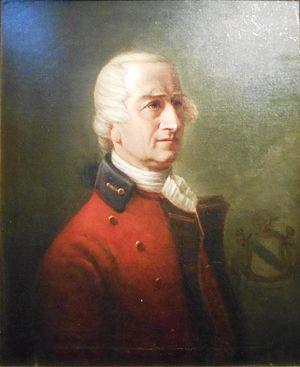
Sir Guy Carleton, premier baron Dorchester (1724-1808), huile sur toile
L'invasion du Québec en 1775 est la première initiative militaire majeure de l'armée continentale américaine nouvellement formée pendant la guerre d'indépendance des États-Unis. L'objectif de la campagne est d'obtenir le contrôle militaire de la province britannique du Québec — dans l'actuel Canada — et de convaincre les Canadiens francophones de se joindre à la révolution aux côtés des Treize colonies. Une première expédition provenant du fort Ticonderoga, sous le commandement de Richard Montgomery, assiège le fort Saint-Jean et s'en empare, et manque de peu de capturer le général britannique Guy Carleton lors de la prise de Montréal. La seconde expédition quitte Cambridge dans le Massachusetts sous le commandement de Benedict Arnold et se rend avec beaucoup de peine du Maine jusqu'à la ville de Québec. Les deux forces s'y rejoignent, mais sont défaites à la bataille de Québec en décembre 1775.